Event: Nepal Earthquake
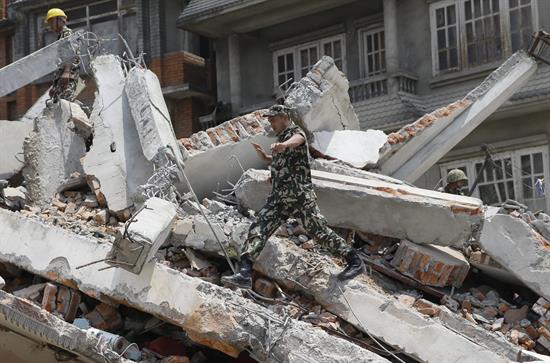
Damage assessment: damage